Whidbey Island

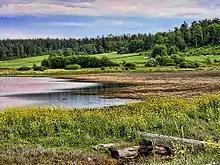
Looking east over Swantown Lake

Population centers of Whidbey Island include the City of Oak Harbor, the Town of Coupeville, the City of Langley, the Village of Freeland, the Community of Greenbank, the Village of Clinton and the Community of Bayview. Only Oak Harbor, Coupeville and Langley are incorporated, the others (with the exception of Greenbank and Bayview) are all census-designated places, and all but Bayview have their own post offices and ZIP codes.